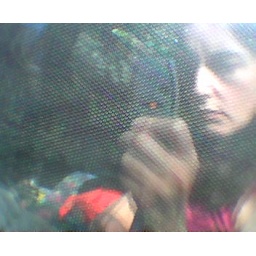
On the coach from Totnes to London, I quite liked the way my face looked in the window